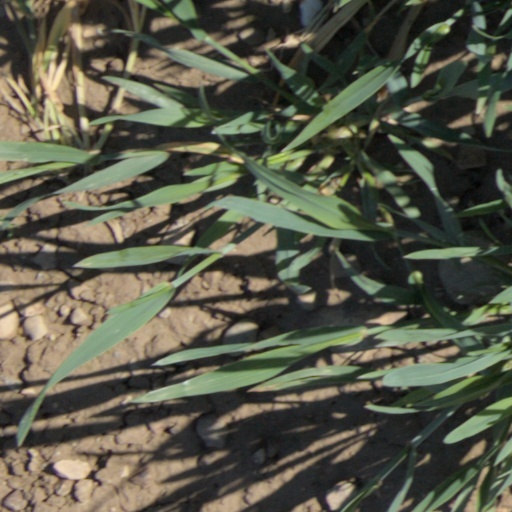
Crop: wheat